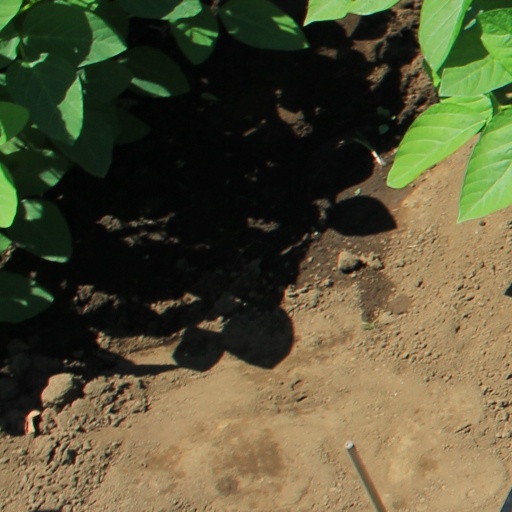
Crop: soybean